North Macedonia–NATO relations

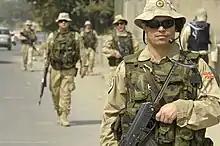
A five soldiers in tan colored desert camouflage and a green camouflage vests with dark sunglasses and tan hats patrol on a street.

The then-Republic of Macedonia joined the Partnership for Peace in 1995 and commenced its Membership Action Plan in 1999 at the Washington Summit, at the same time as eight other countries (Albania, Bulgaria, Estonia, Latvia, Lithuania, Romania, Slovenia, Slovakia). Macedonia was part of the Vilnius Group and formed the Adriatic Charter with Croatia and Albania in 2003 to better coordinate NATO accession.